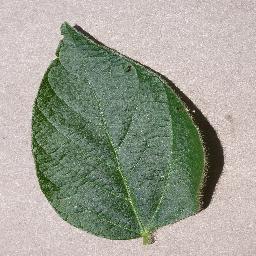
Label: Soybean___healthy